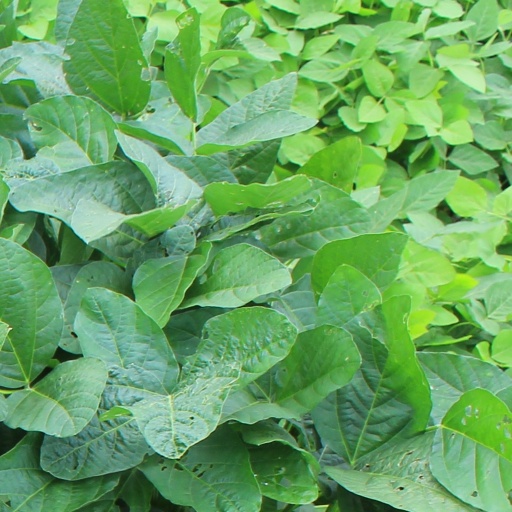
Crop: soybean